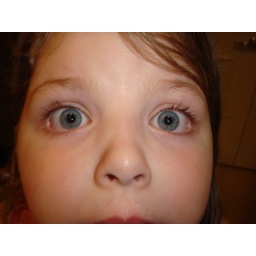
i was trying to show lil how her eyes were red from opening them under the water at the pool